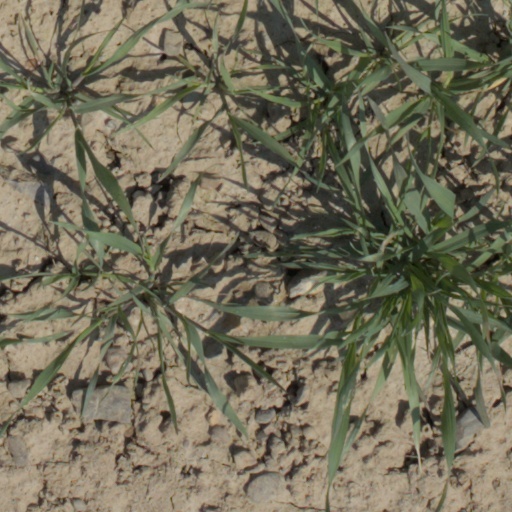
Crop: wheat